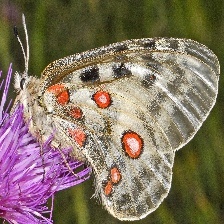
Species: APPOLLO